Alexis Amore

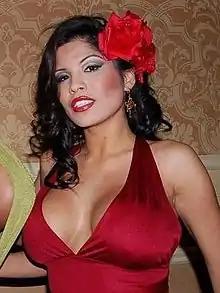
Alexis Amore in 2006

On October 22, 2014, she launched a show titled "That's Amore" on Vivid Radio. On December 7, 2004, Amore debuted as a columnist on "AVN Insider" with a column titled "Simply Alexis". She had previously written a sex advice column for the mainstream Peruvian magazine "Oye".